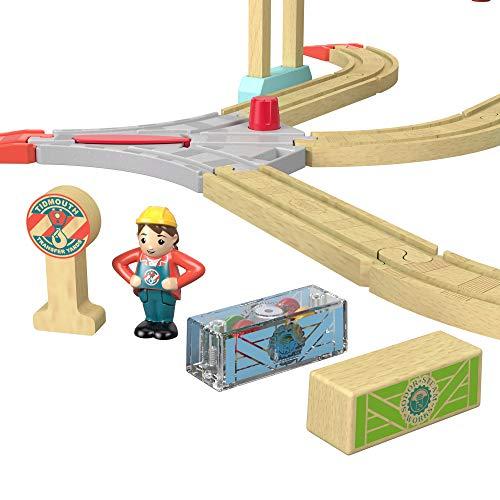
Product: Thomas & Friends Fisher-Price Wood, Lift & Load Cargo Set
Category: Toys & Games | Play Vehicles | Play Trains & Railway Sets | Train Sets
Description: Thomas and Friends Wood toy train set includes Charlie, 2 Troublesome Trucks, 2 cargo pieces, 2 track adaptors, and track layout with transfer crane, cargo loading station, ramps, and 4-way crossing with knob to switch the train's direction.
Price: $28.50
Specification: ProductDimensions:18x4.8x11inches|ItemWeight:3.8pounds|ShippingWeight:3.8pounds(Viewshippingratesandpolicies)|ASIN:B07M7FDS3H|Itemmodelnumber:GGH31|Manufacturerrecommendedage:24months-6years